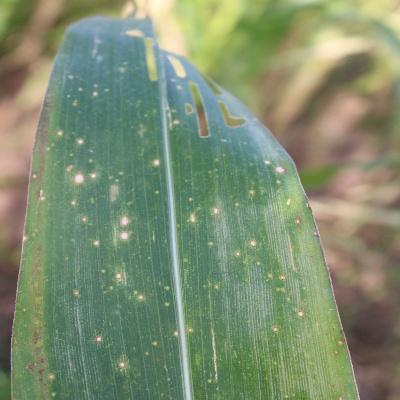
Crop: Maize
Condition: leaf blight